Morocco–Yugoslavia relations

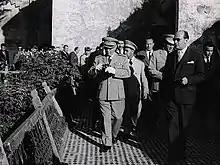
President of Yugoslavia Josip Broz Tito in Meknes in 1961.

Morocco–Yugoslavia relations were historical foreign relations between Morocco and now split-up Socialist Federal Republic of Yugoslavia. Two countries established formal bilateral relations on 2 March 1957. Both countries were founding members of the Non-Aligned Movement. Moroccan king Hassan II supported Yugoslav bid to host the first conference of the movement in 1961 even over the candidacy of Cairo. The belief was that Yugoslav bid will "“increase the possibility of wider Arab participation”" irrespective of some internal divisions. Yugoslav diplomacy on its part gave high priority to country's relations with non-bloc Mediterranean countries.